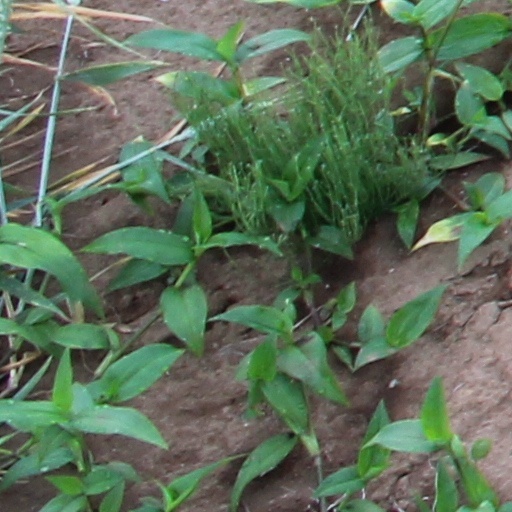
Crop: wheat